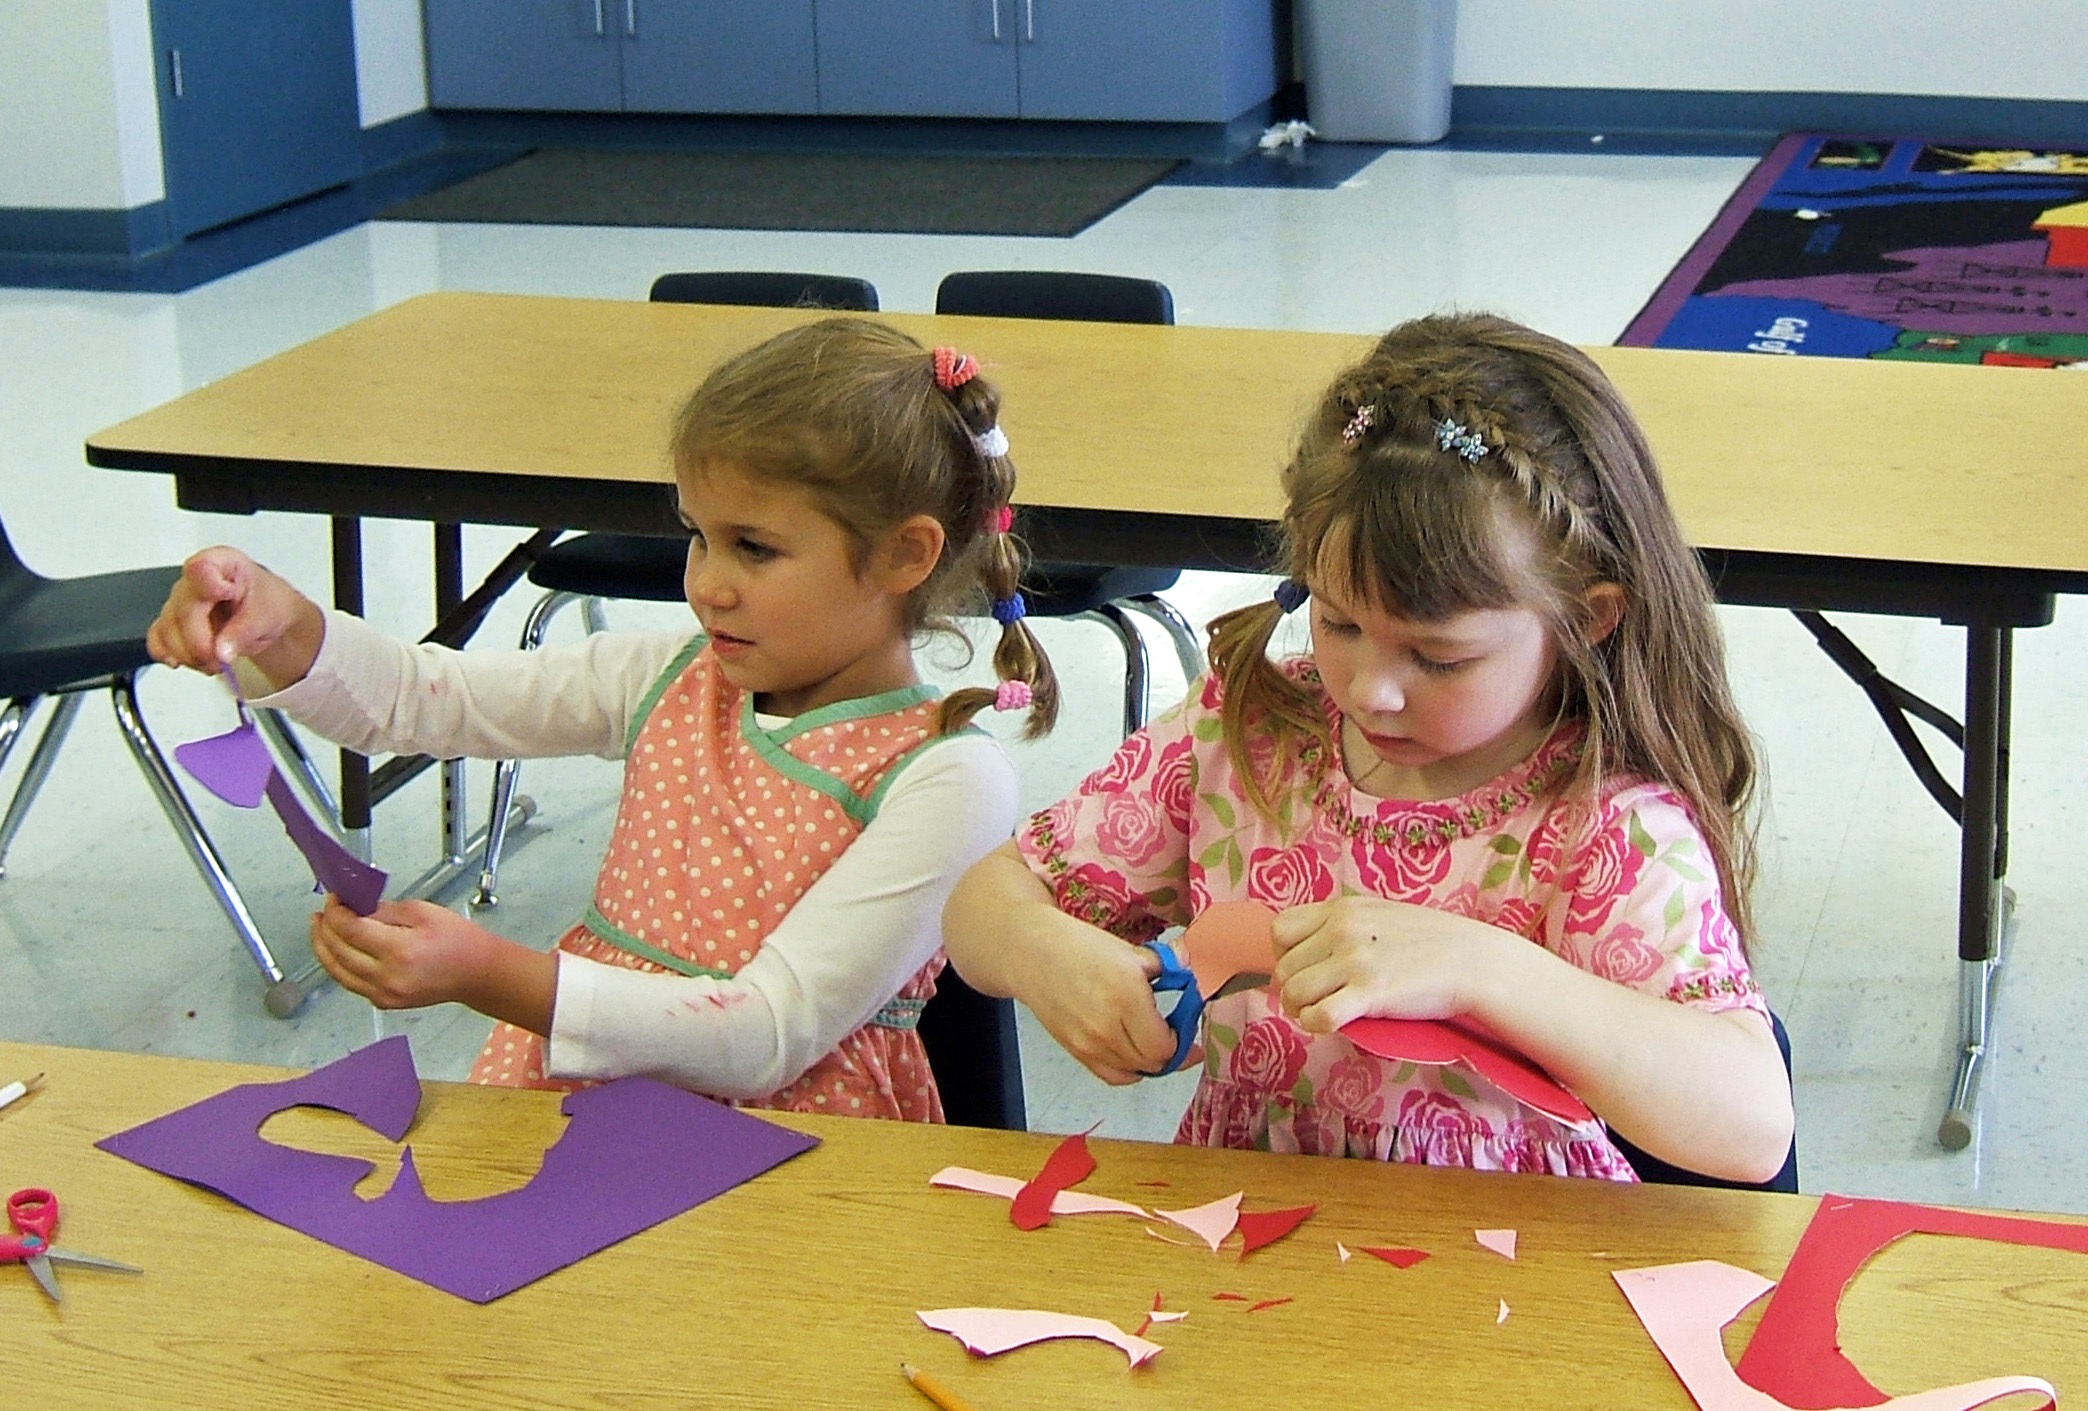
writing, girl, play, child, education, classroom, art, children, creativity, toddler, kindergarten, school, learning, class, elementary